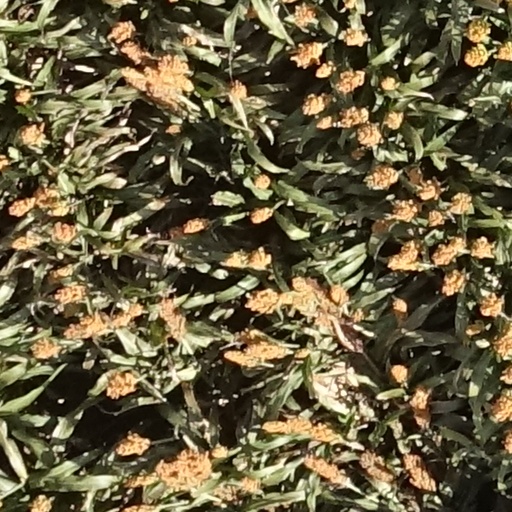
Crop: sorghum